IUCN protected area categories

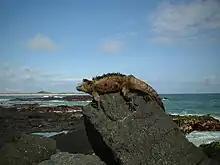
The Galápagos, Ecuador, is managed under category IV to preserve the islands' native flora and fauna

A habitat or species management area (IUCN Category IV) is similar to a natural monument or feature, but focuses on more specific areas of conservation (though size is not necessarily a distinguishing feature), like an identifiable species or habitat that requires continuous protection rather than that of a natural feature. These protected areas will be sufficiently controlled to ensure the maintenance, conservation, and restoration of particular species and habitats—possibly through traditional means—and public education of such areas is widely encouraged as part of the management objectives.